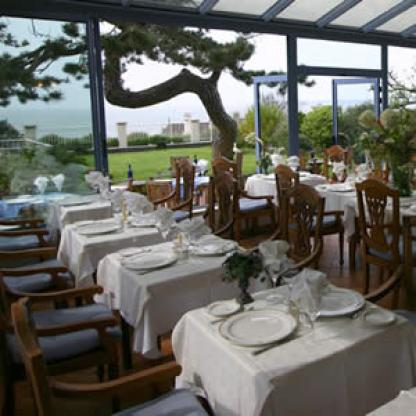
Scene: Indoor